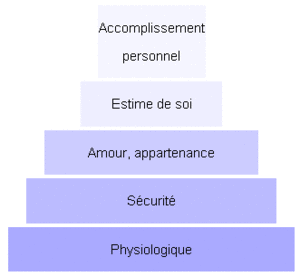
Pyramide des besoins
La motivation est, dans un organisme vivant, la composante ou le processus qui règle son engagement pour une activité précise.